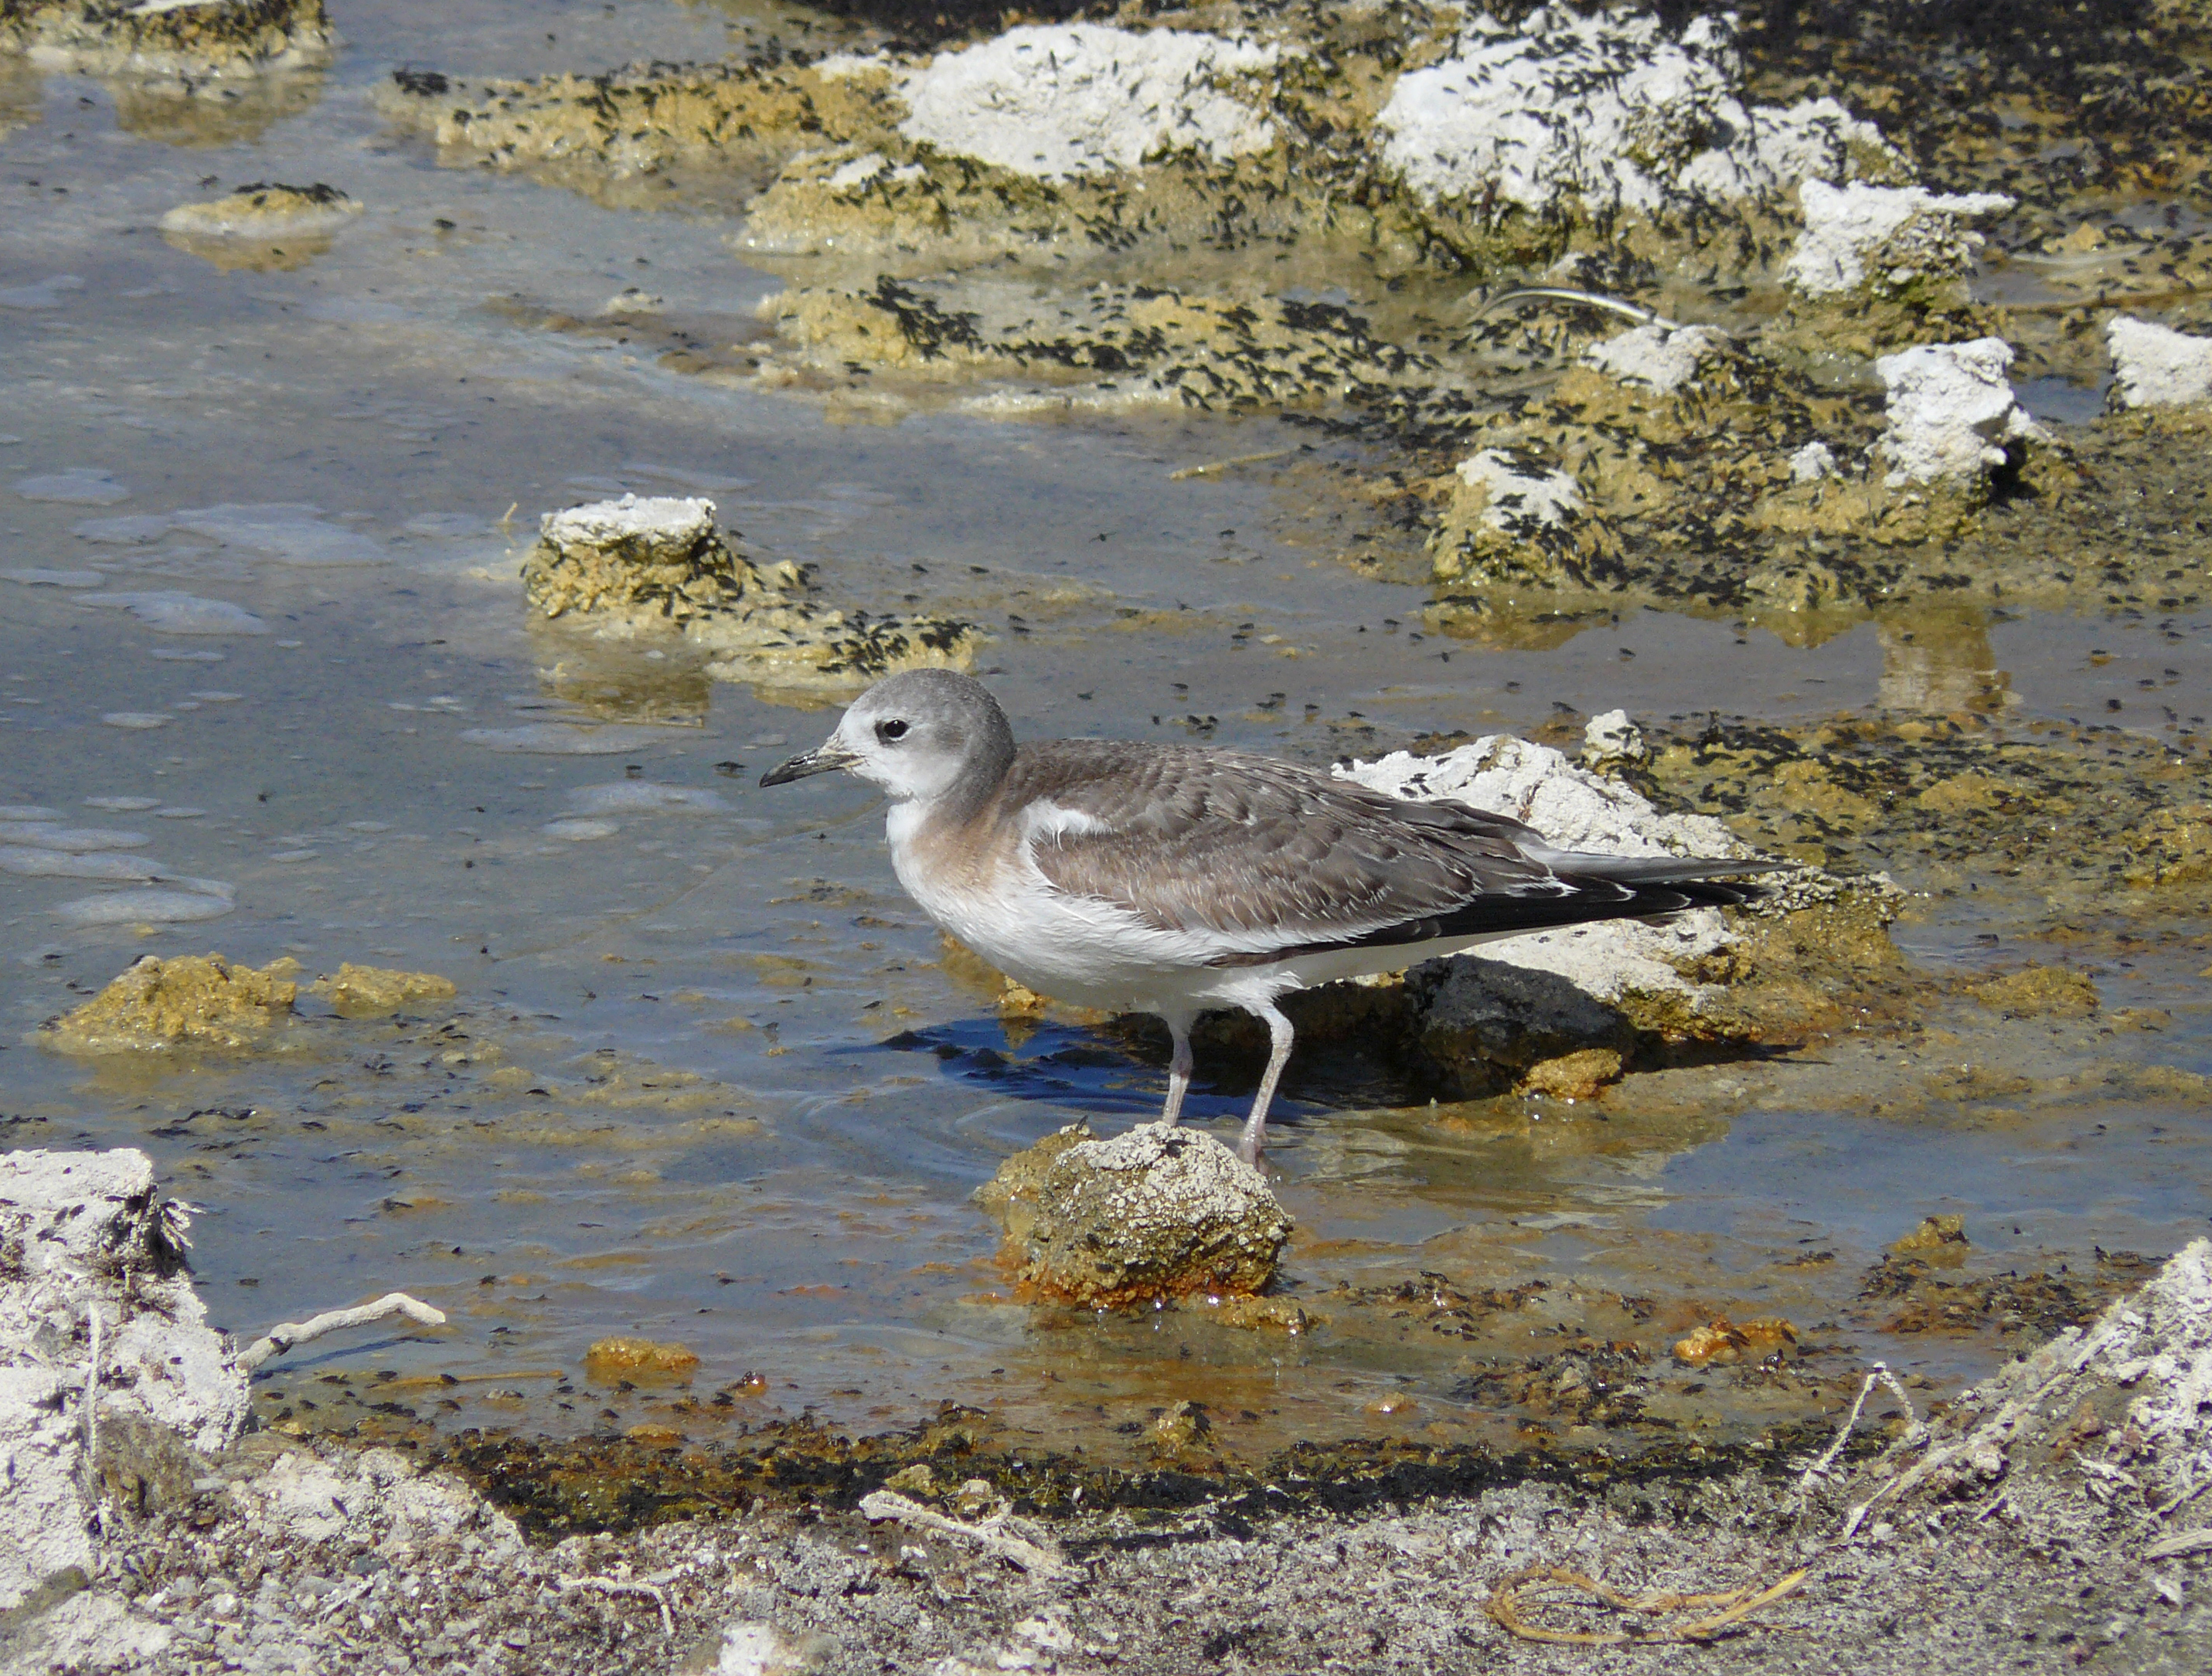
sea, water, bird, seabird, wildlife, reflection, gull, fauna, wetland, joycecory, monolake, shorebird, sabinesgull, birdsofmonolake, alkaliflyofmonolake, charadriiformes